History of the Philippines (1986–present)

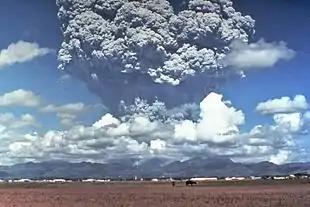

On September 16, 1991, despite lobbying by President Aquino, the Philippine Senate rejected a treaty that would have allowed a 10-year extension of the U.S. military bases in the country. The United States turned over Clark Air Base in Pampanga to the government in November, and Subic Bay Naval Base in Zambales in December 1992, ending almost a century of U.S. military presence in the Philippines.